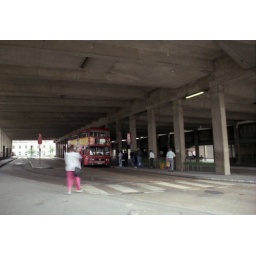
The old bus station underneath the car park. Happily demolished.